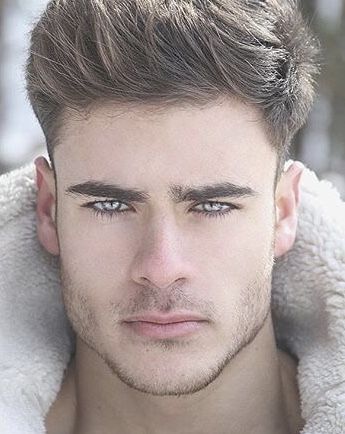
Gender: men